History of the Chinese Communist Party

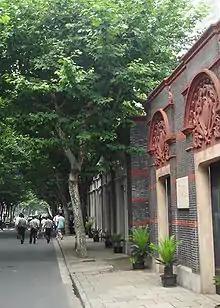
Location of the 1st National Congress of the Chinese Communist Party in July 1921, on Xintiandi, former French Concession, Shanghai.

Marxist and socialist ideas began to take root in China towards the end of the Qing dynasty as Chinese intellectuals began studying the work of European philosophers. One of the earliest Chinese promoters of Marxism was Zhu Zhixin, a revolutionary author and close colleague of Sun Yat-sen who in 1905 published the first Chinese translation of "The Communist Manifesto". Sun Yat-Sen was also an early proponent of certain socialist ideals, arguing that socialism and communism were both subsets of the doctrine of "Minsheng", or People's Livelihood, an idea centered around the taxation of land. The CCP still claims descent from Sun Yat-Sen, viewing him as a proto-communist and one of the founders of their movement. Sun stated, "Our Principle of Livelihood is a form of communism". His widow, Soong Ching-ling, eventually became Honorary President of the PRC.